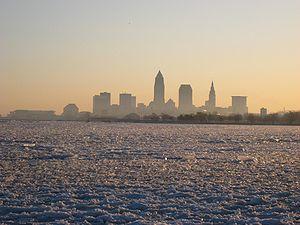
Vue sur le lac Érié gelé à Cleveland (Ohio), premiers jours de Mars 2009